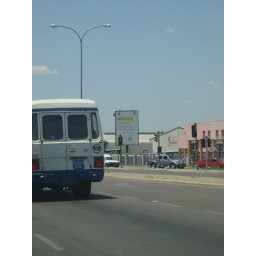
traffic in Gabs (...and a BP sign claiming that petrol is green fuel. sigh)2007-02-06